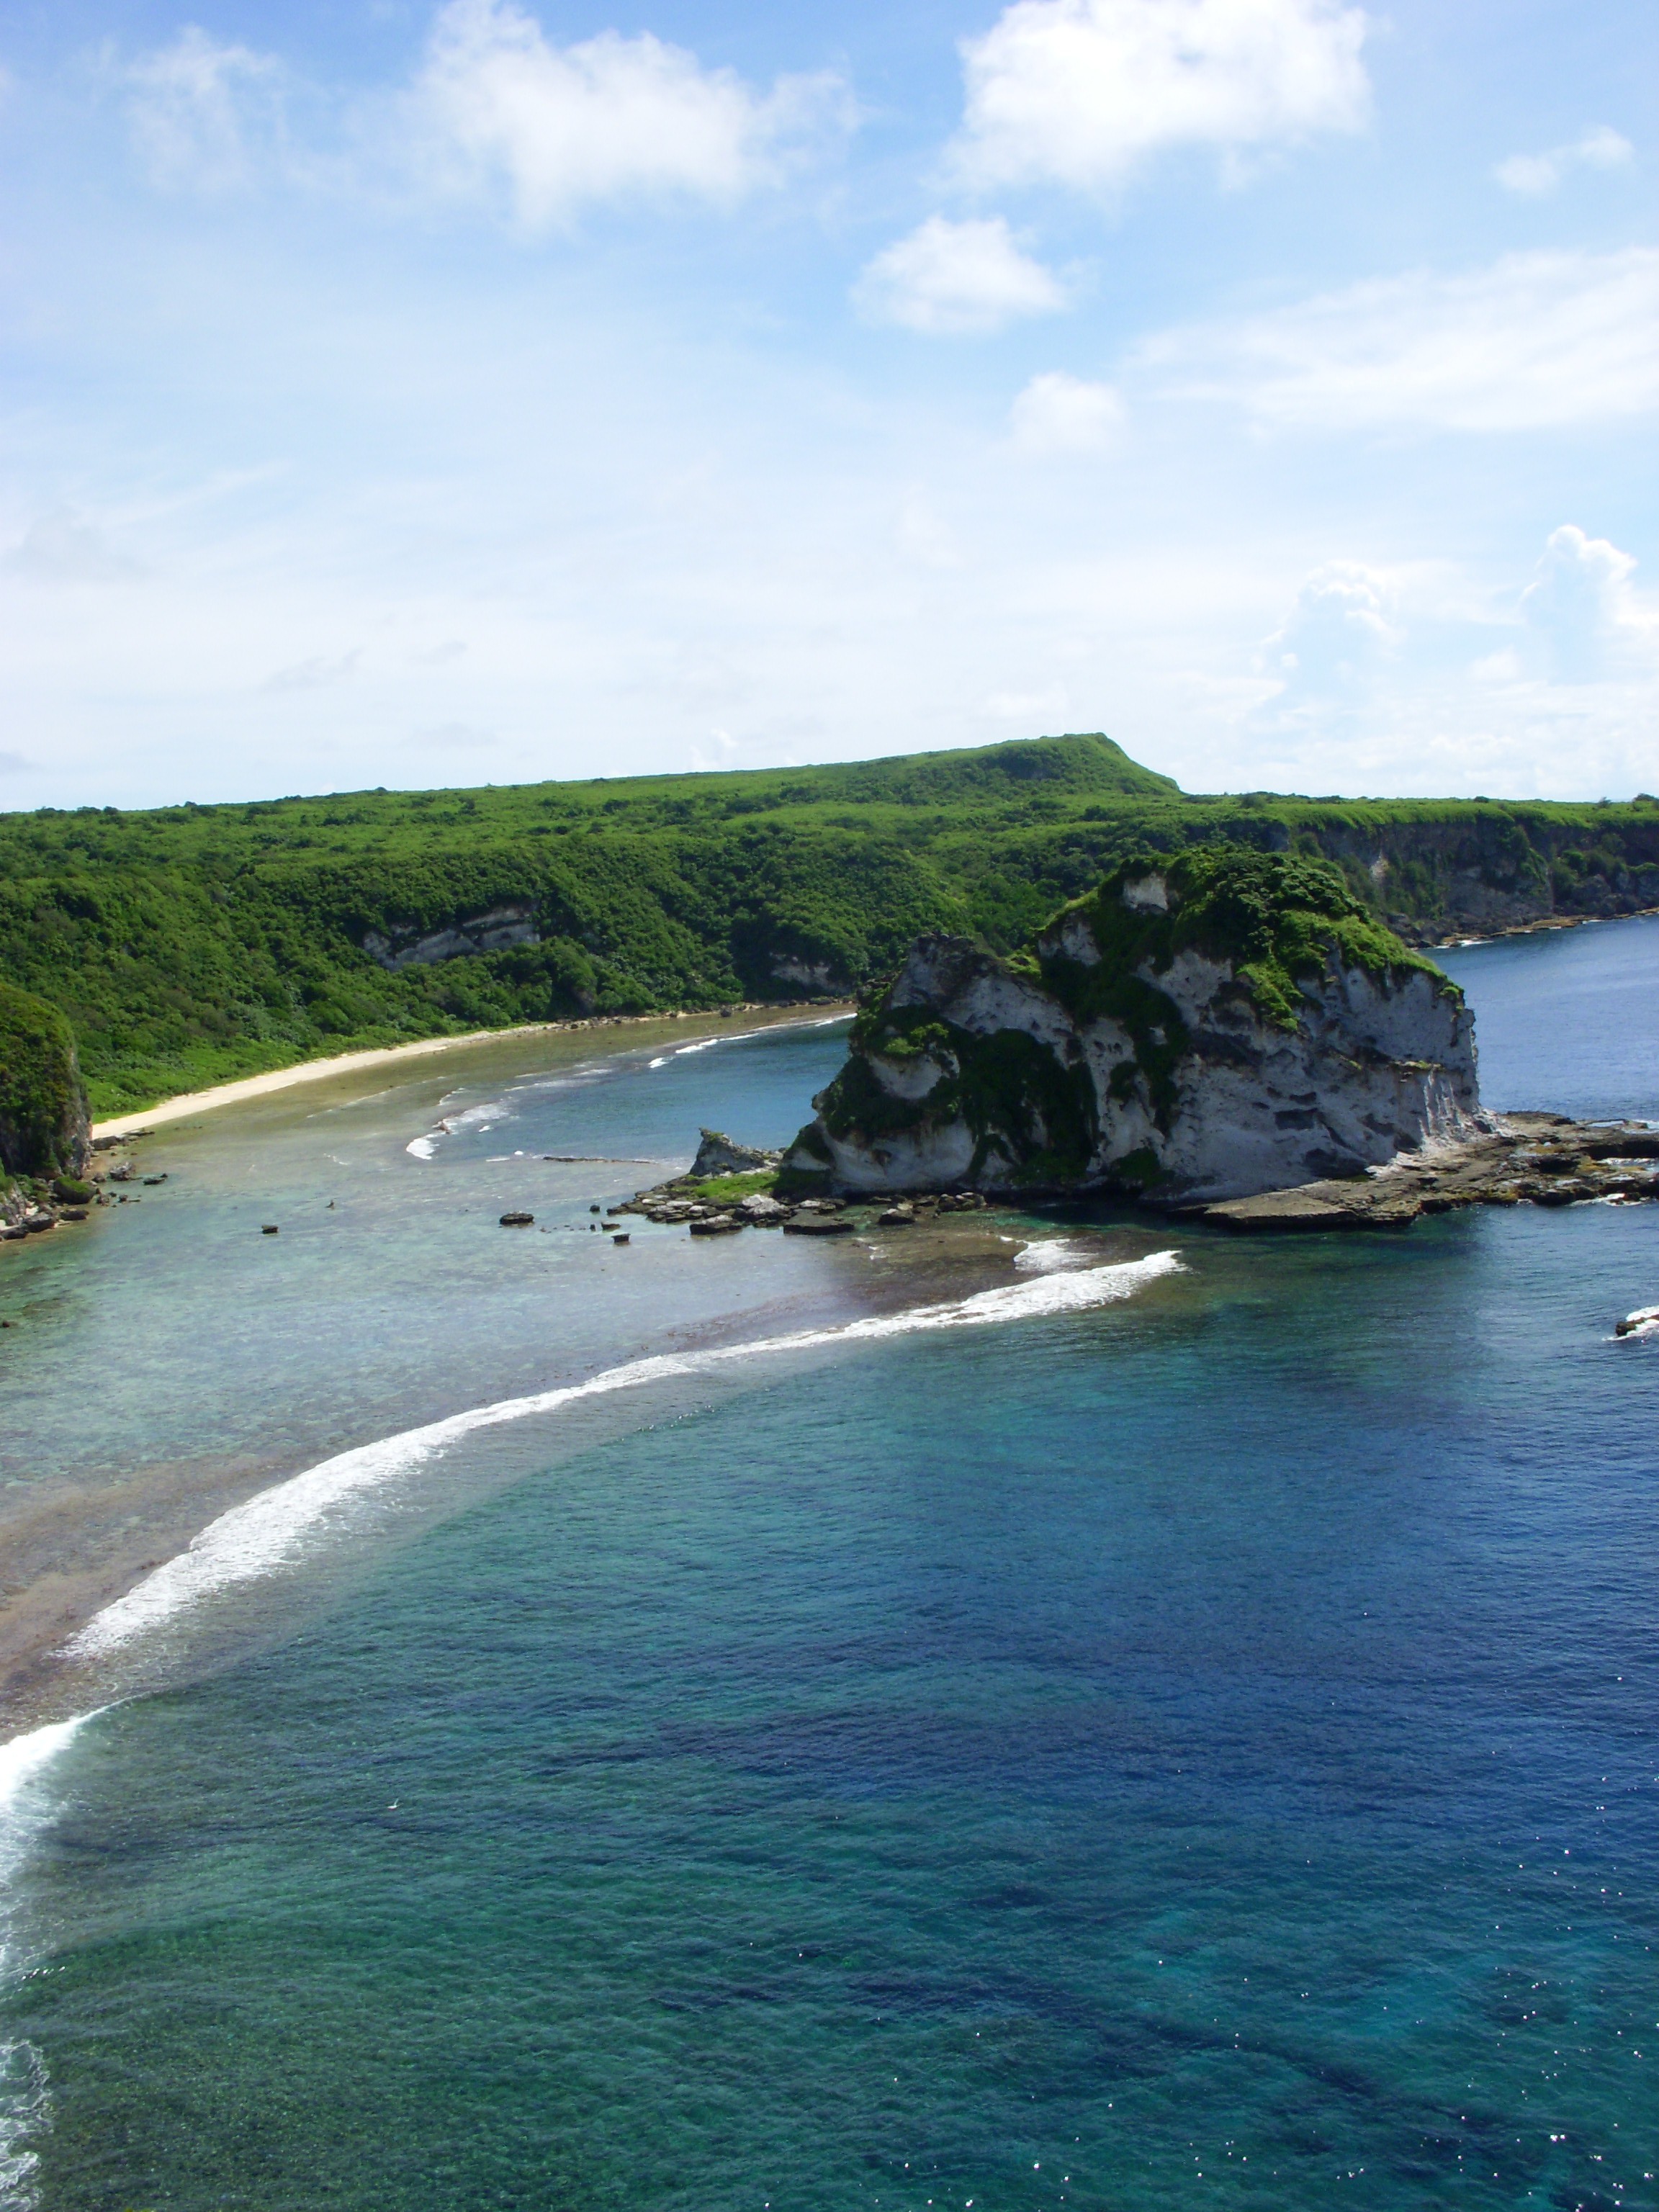
beach, sea, coast, water, ocean, shore, vacation, cliff, cove, inlet, bay, island, terrain, body of water, archipelago, cape, islet, landform, geographical feature, saipan island